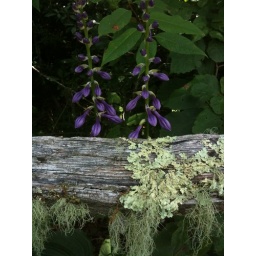
Hosta flowers in bed along weathered, lichened &amp;amp; grandfather mossed fence. Highlands, NC